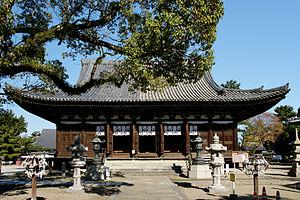
Le terme « trésor national » est utilisé au Japon depuis 1897 pour désigner les biens les plus précieux du patrimoine culturel du Japon bien que la définition et les critères aient changé depuis la création du terme. Les bâtiments des temples bouddhistes de cette liste ont été classés Trésors nationaux du Japon quand la loi pour la protection des biens culturels est entrée en vigueur le 9 juin 1951. Les pièces sont choisies par le ministère de l'Éducation, de la Culture, des Sports, des Sciences et de la Technologie sur le fondement de leur « valeur artistique ou historique particulièrement élevée ». Cette liste présente 152 entrées de bâtiments de temples Trésors nationaux de la fin du VIIᵉ siècle classique au début de l'époque d'Edo moderne du XIXᵉ siècle. Le nombre d'édifices répertoriés dans cette liste est supérieur à 152, parce que, dans certains cas, des groupes de bâtiments liés entre eux sont réunis pour former une seule entrée. Les structures comprennent des bâtiments principaux tels que le kon-dō, le hon-dō, le butsuden, des pagodes, des portes, un beffroi, des couloirs et d'autres bâtiments et édifices qui font partie d'un temple bouddhiste.
Setchūyō est un style architectural apparu au Japon durant l'époque Muromachi de la fusion d'éléments appartenant à trois styles précédents différents, à savoir le wayō, le daibutsuyō et le zenshūyō. On en trouve un exemple dans le principal à Kakurin-ji. La combinaison du wayō et du daibutsuyō en particulier est si fréquente qu'elle est parfois classée séparément par les spécialistes sous le nom shin-wayō.
Bâtiment principal est l'expression qui désigne, au Japon, le bâtiment consacré au principal objet de vénération, au sein de l'ensemble de sept bâtiments bouddhistes qui constituent complexe d'un temple. Les différentes sectes bouddhistes japonaises utilisent délibérément des termes spécifiques mais de sens apparentés, pour nommer un tel bâtiment : butsuden, butsu-dō, kon-dō, konpon-chūdō et hon-dō. Ils sont tous sont traduits par l'expression « bâtiment principal ». Toutefois, hon-dō est son équivalent japonais exact, tandis que les autres termes mentionnés sont des mots plus spécialisés, utilisés par des sectes particulières, ou qui renvoient à des édifices avec une structure particulière.